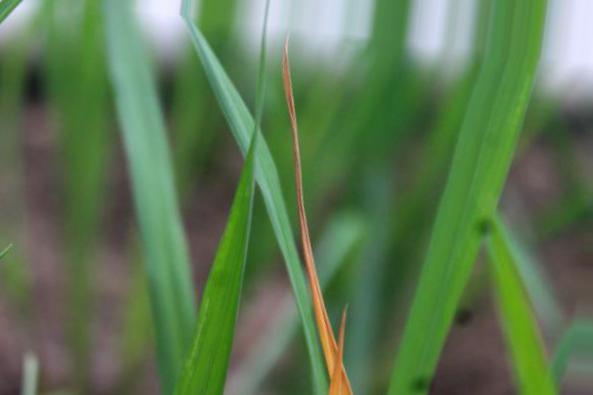
Nhãn: Tungro virus